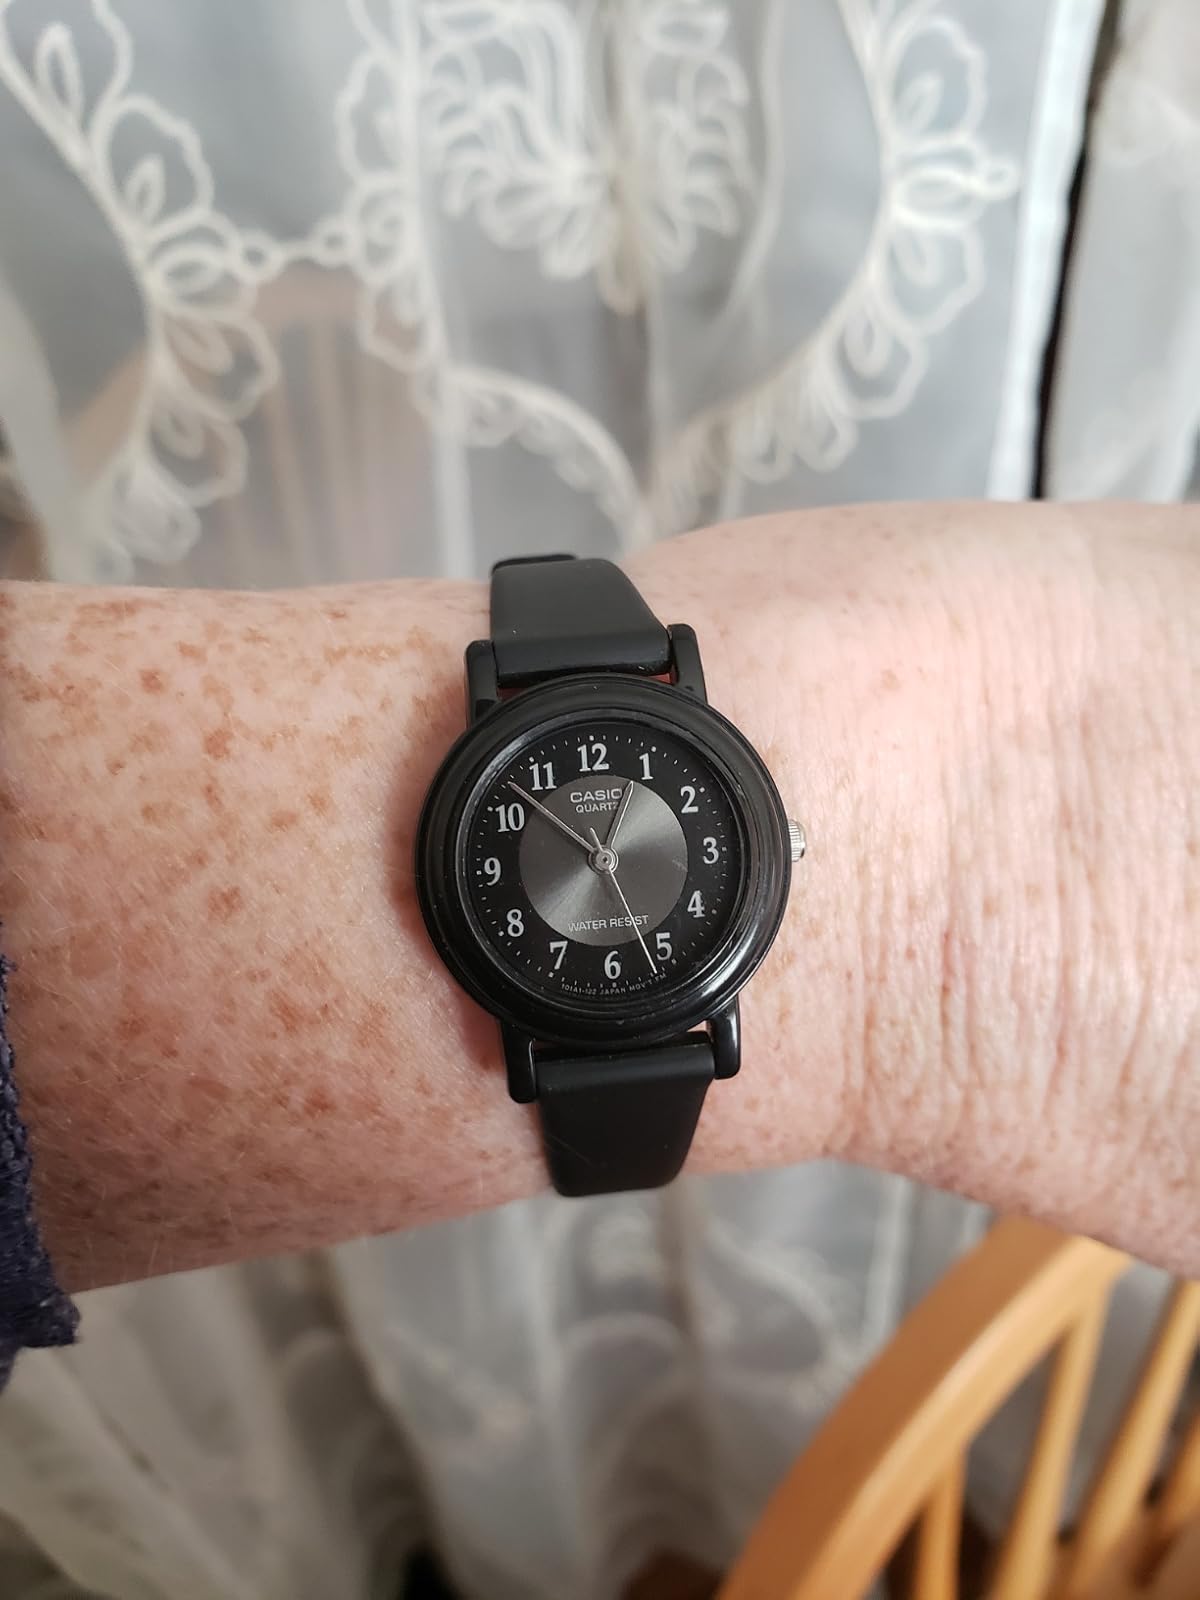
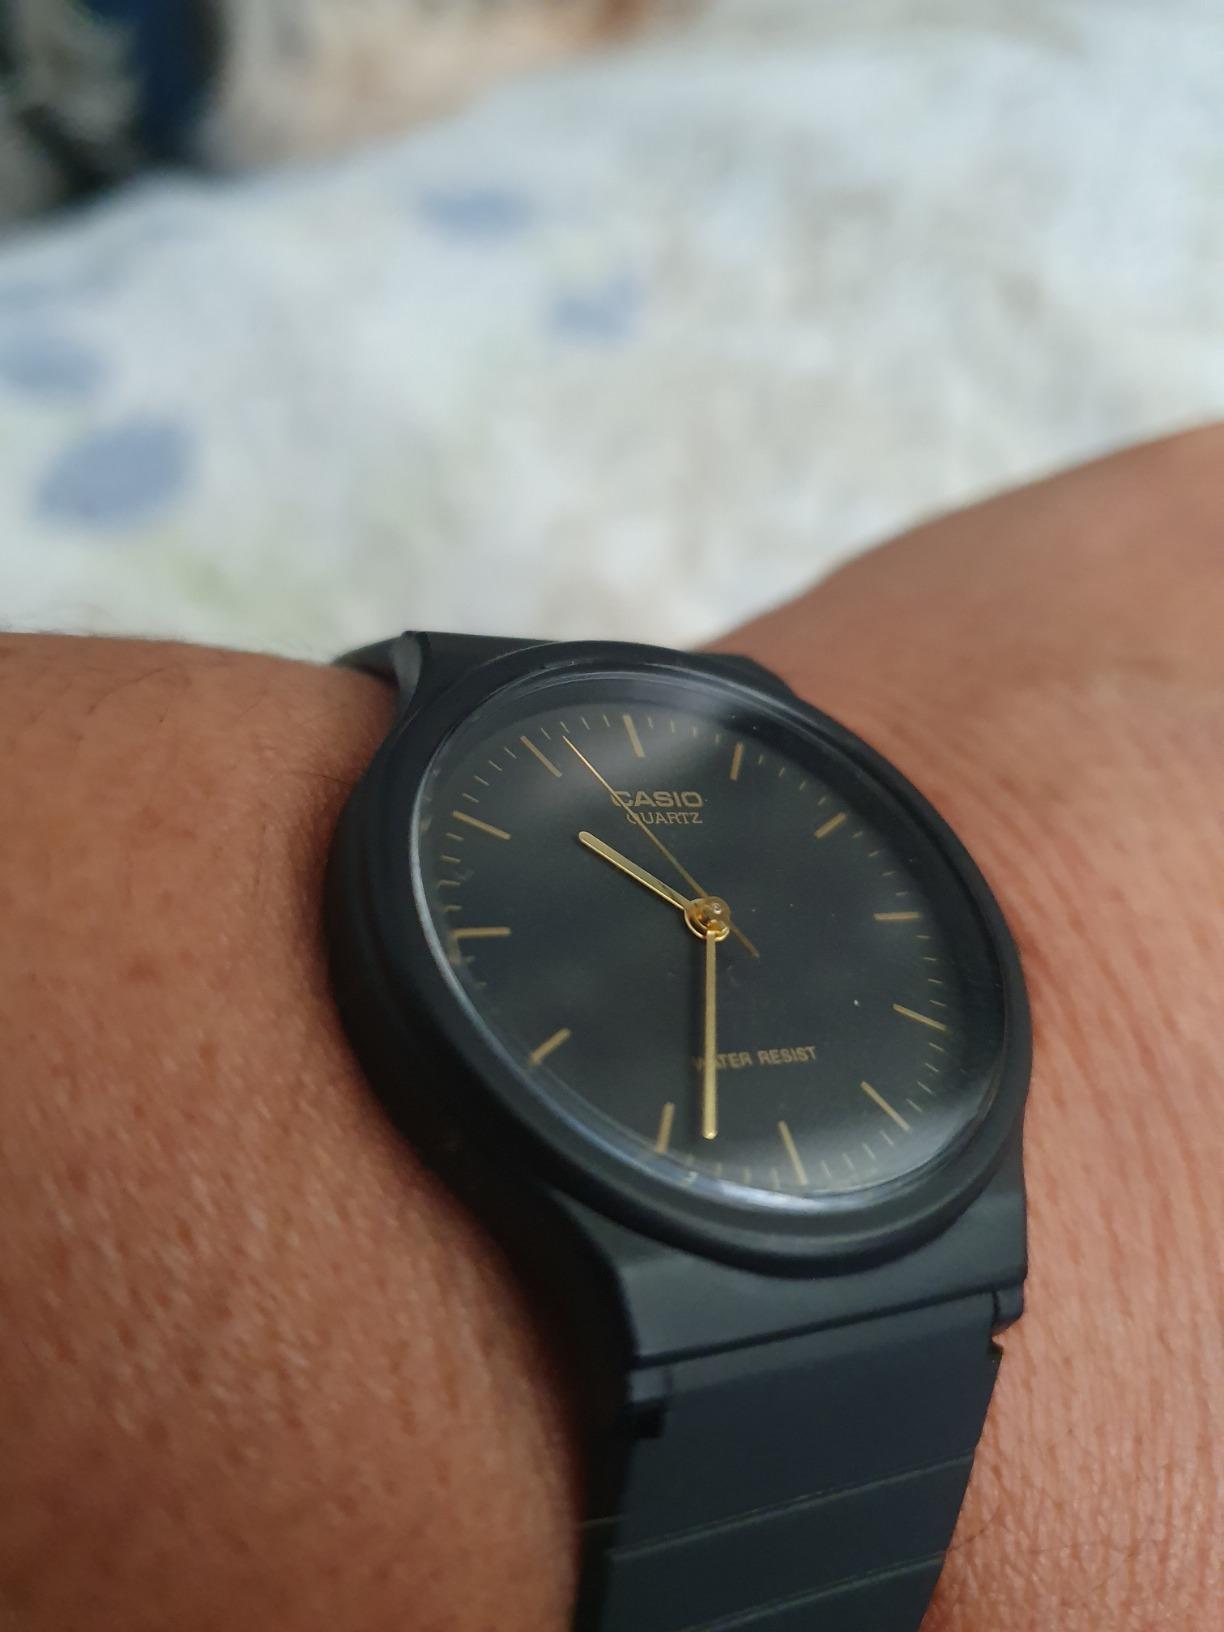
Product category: accessories_watch
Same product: no